Ptaquiloside

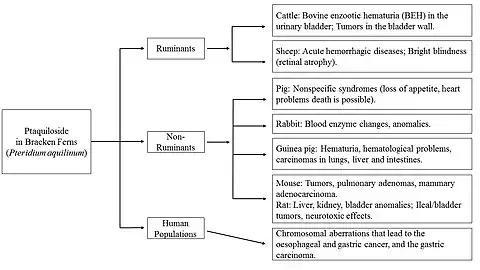
Species-specific syndromes caused by ptaquiloside

The presence of ptaquiloside has been detected in a variety of ferns, including the species in the genera "Pteridium" (bracken), "Pteris", "Microlepia", and "Hypolepis". "Pteridium aquilinum" (commonly known as bracken fern) is the most common ptaquiloside-containing fern with a wide geographical and ecological distribution. It is present in all continents from subtropic to subarctic areas. Bracken fern is a very adaptable plant and is capable of forming dense, rapidly expanding populations in course of the first phases of the ecological succession in forest cleanings and other disturbed rural areas. Its aggressive growth, characterized by an extensive rhizome system and rapidly growing fronds, sometimes enables it to be a dominant species in certain plant communities.